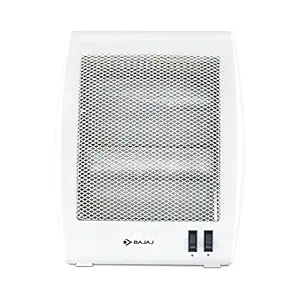
Bajaj RHX-2 800-Watt Room Heater (White)
Category: Home&Kitchen
Price: 1399 (list price: 1549)
Rating: 3.9 (2,602 ratings)
About this product: Efficient Warmth: Ideal for use in in small rooms, this noiseless 800 Watts heater provides instant heating during winters. Effective Cord Length (in meters) 1.5|Personalized Comfort: Customize to your heating needs with two heat settings (500 W/ 1000 W)|Peace of Mind: Featuring dual safety device: Tip over switch against tilting and a Thermal fuse|Reliable & Safe: Our room heaters are dependable and they also come with a 2 Year warranty